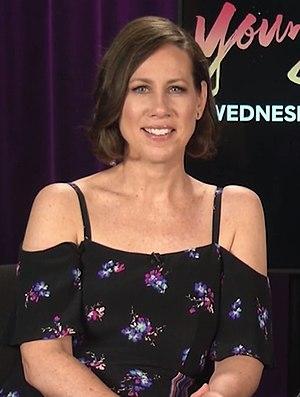
Mrs. America est une mini-série américaine créée par Dahvi Waller, diffusée depuis le 15 avril 2020 sur la chaîne virtuelle FX on Hulu, accessible via le service Hulu.
Miriam Shor est une actrice américaine née le 25 juillet 1971 à Minneapolis, Minnesota.